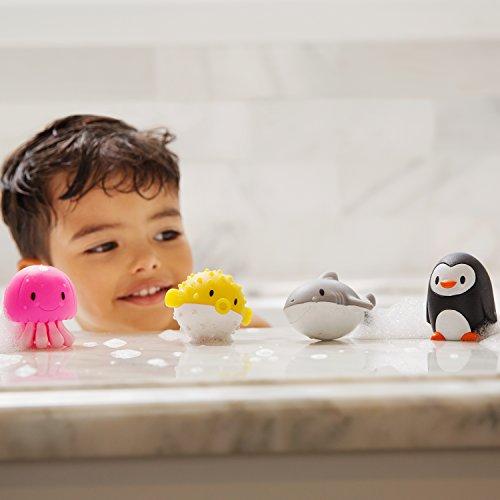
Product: Munchkin Ocean Squirts Bath Toy, 8 pack
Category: Toys & Games | Baby & Toddler Toys | Bath Toys
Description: Includes 8 water-squirting, floating ocean friends.
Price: $8.99